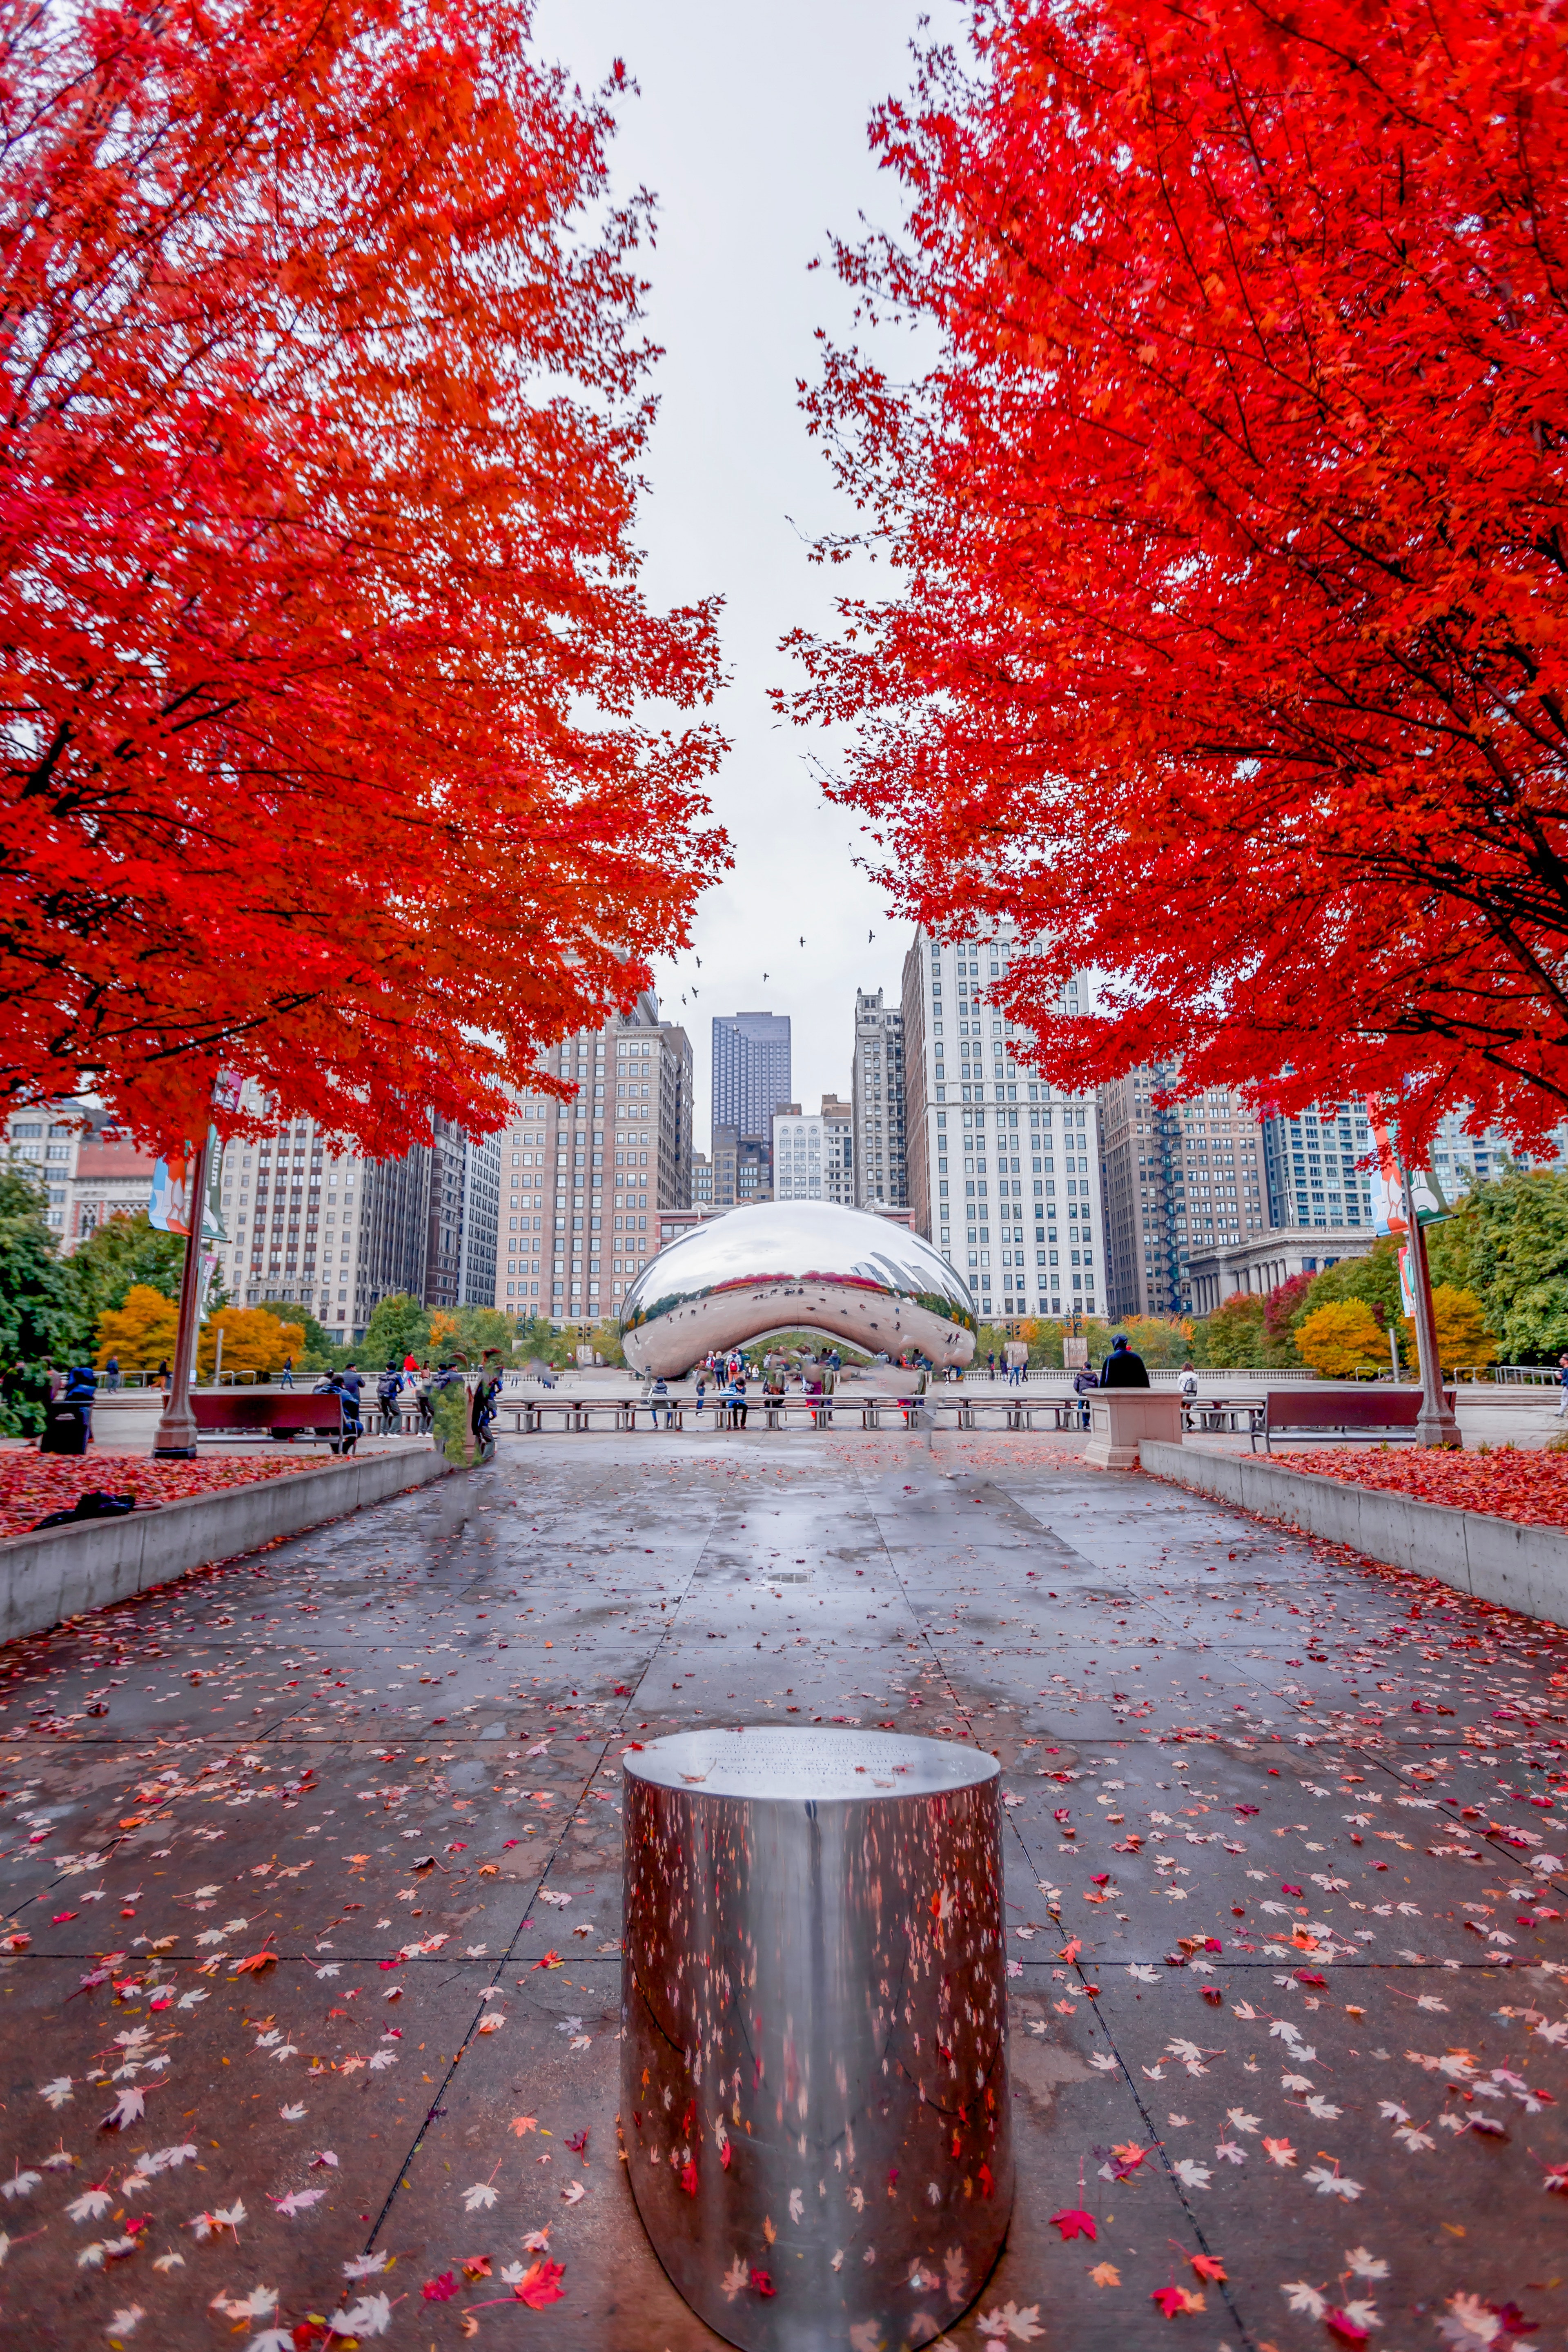
red, tree, leaf, autumn, woody plant, sky, maple, architecture, plant, deciduous, maple leaf, photography, Soapberry family, Colorfulness, road surface, building, road, city, street